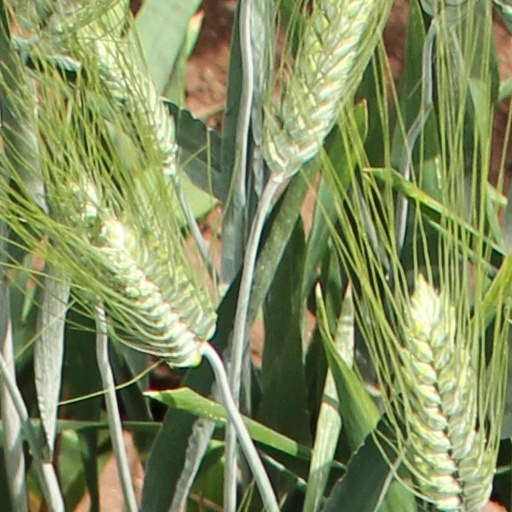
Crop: wheat